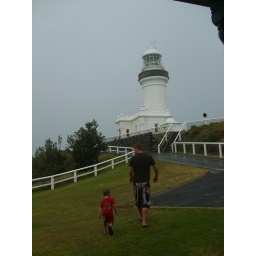
The boys walking in the rain at Byron Bay Light House. They are going back to get the car.